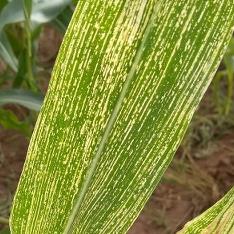
Crop: Maize
Condition: stripe-d